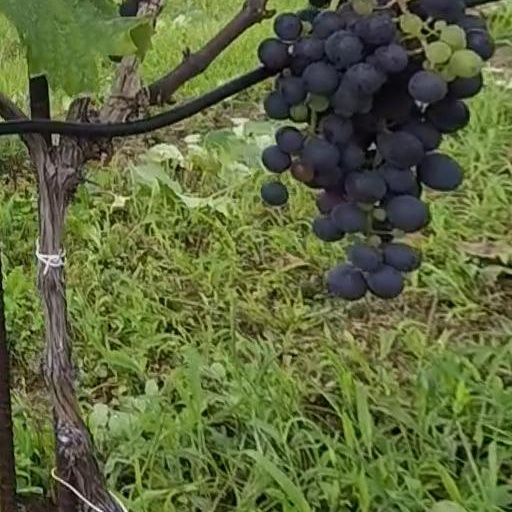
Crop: grape